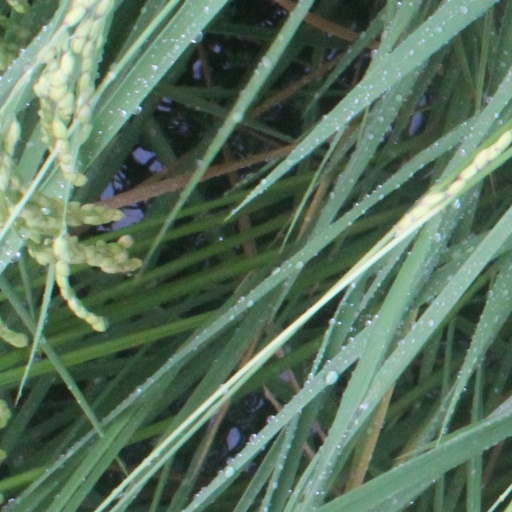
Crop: rice